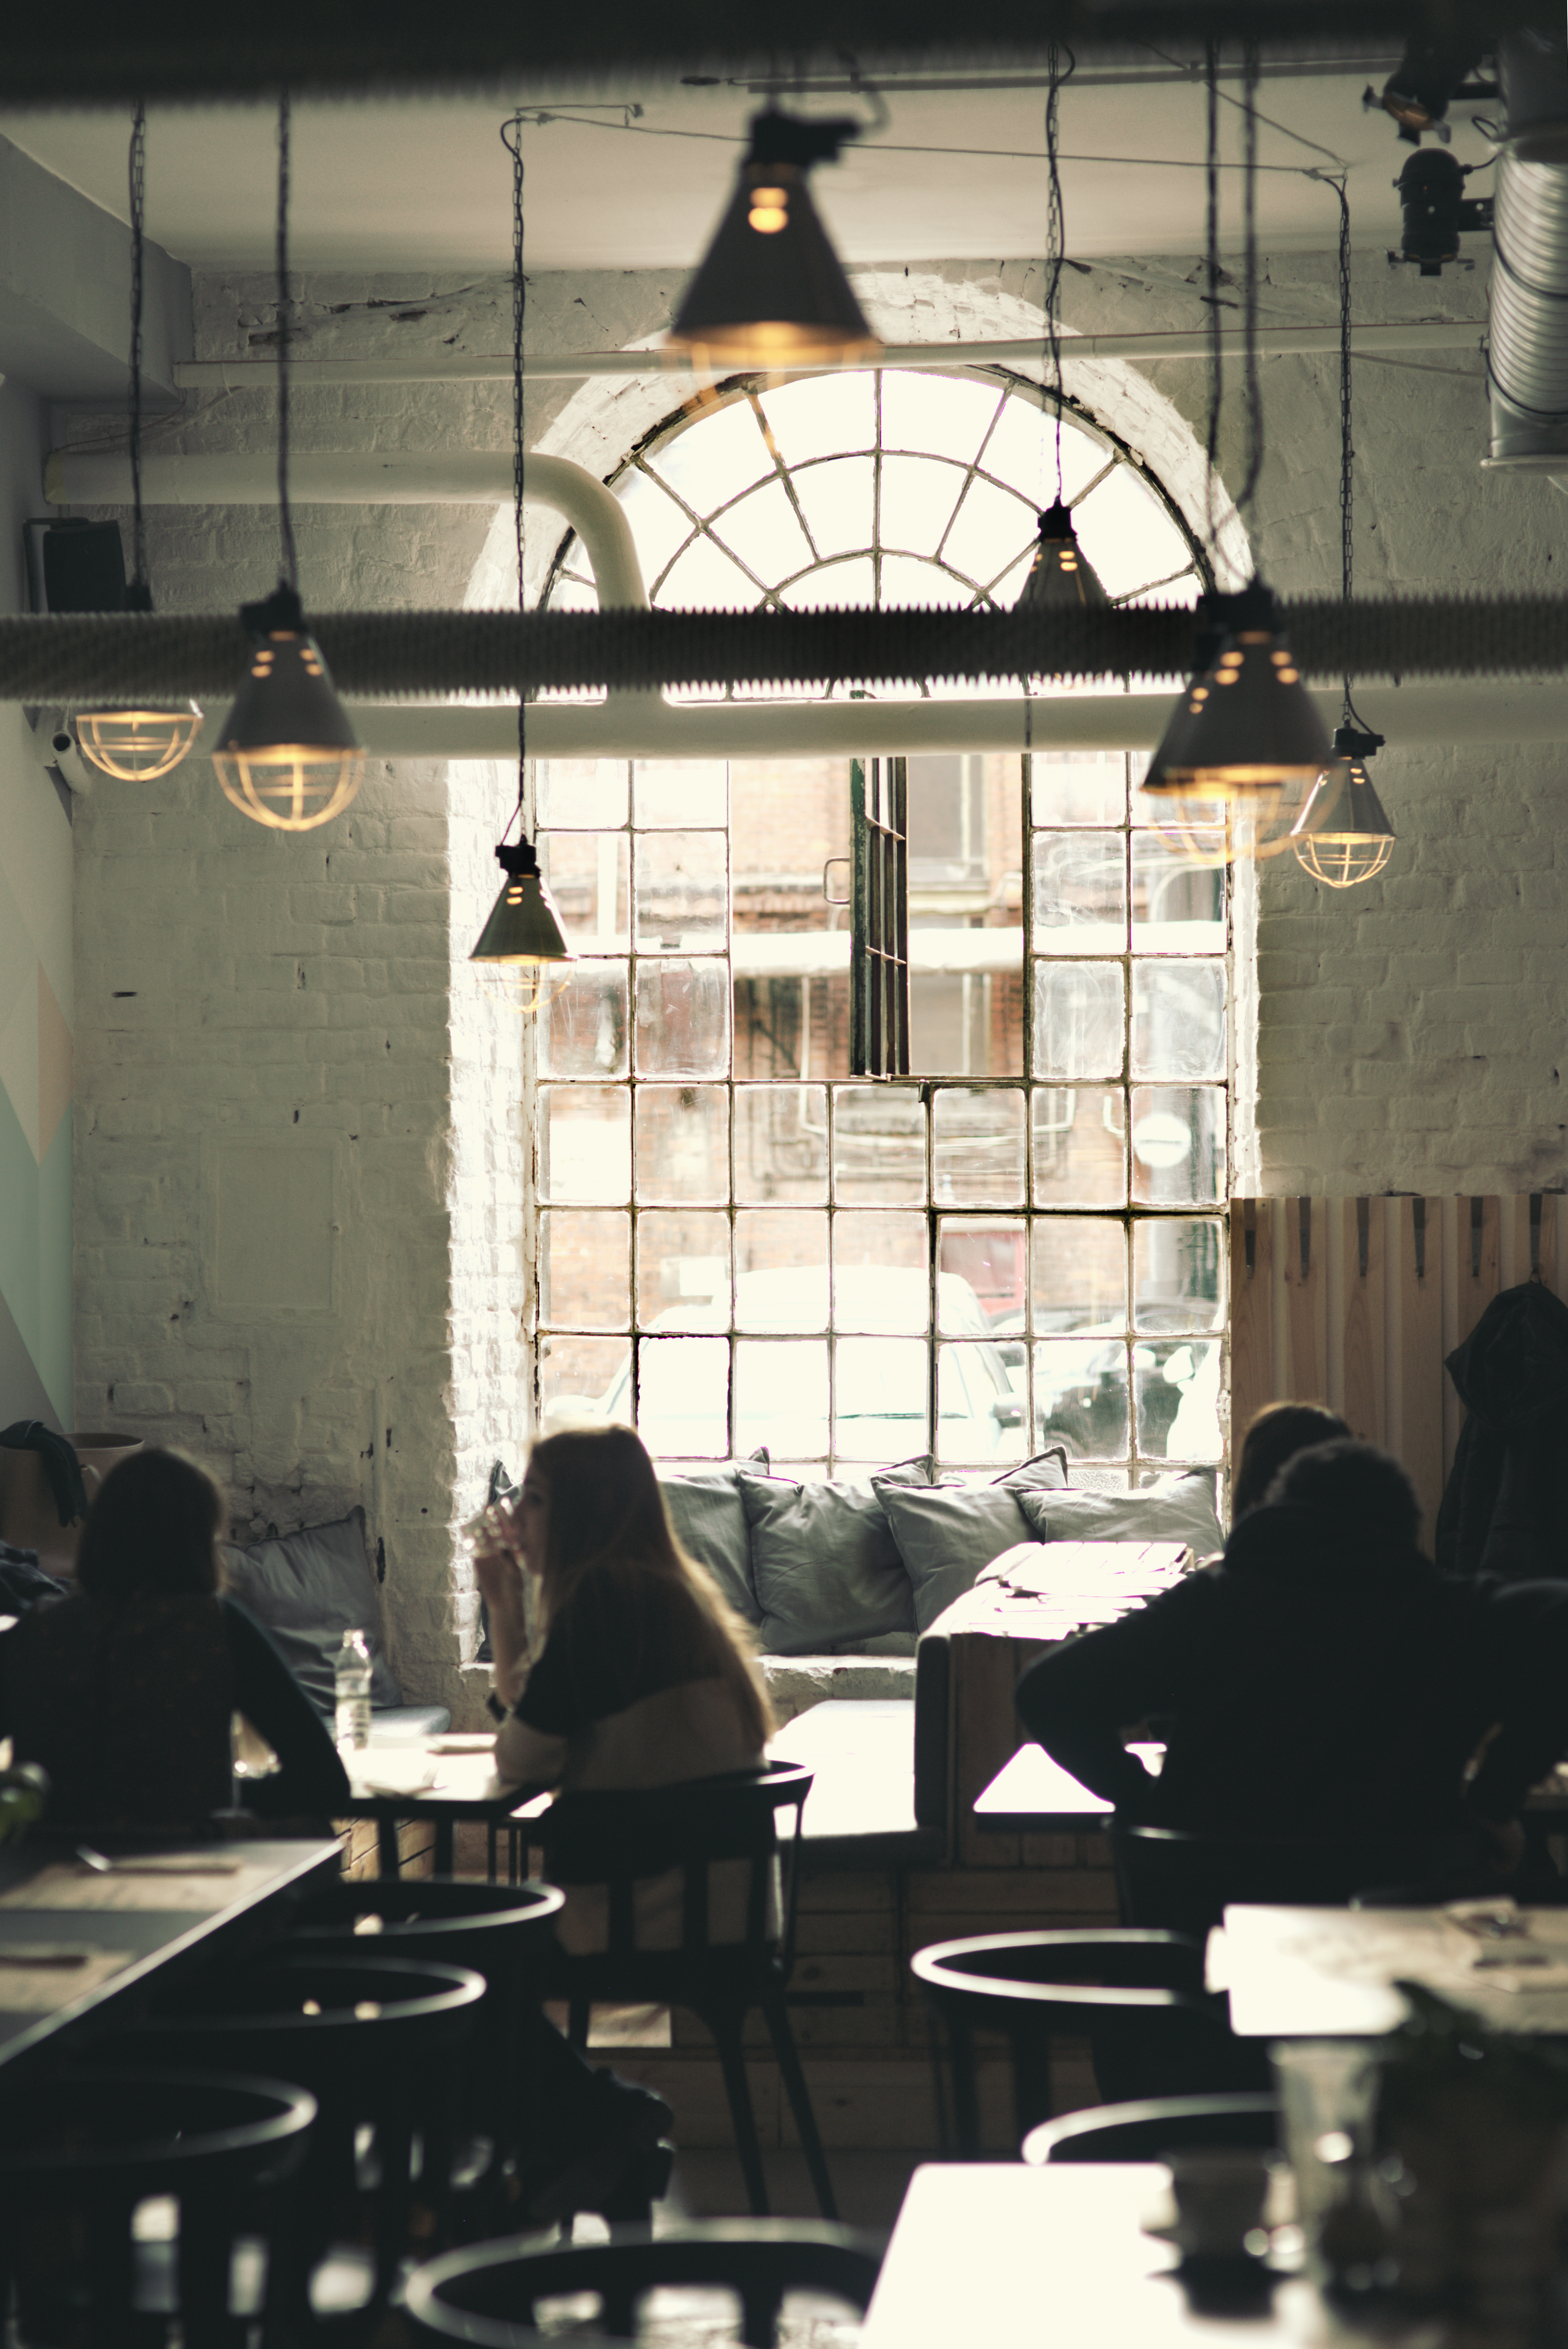
light, people, vintage, interior, window, restaurant, black, lighting, decor, conversation, interior design, design, talking, lamps, tables, tourist attraction, shape